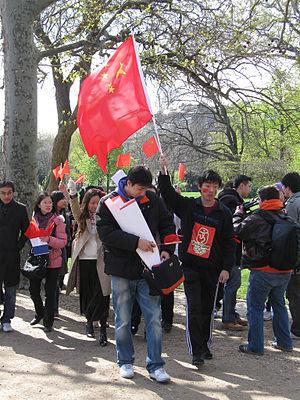
Près de la Tour Eiffel à Paris, jeunes Chinois venant assister au passage de la flamme olympique le 7 avril 2008
Le relais de la flamme olympique 2008 est parti le 25 mars 2008 d'Olympie en Grèce, pour se conclure 130 jours plus tard le 8 août 2008 à Pékin en Chine à l'occasion de la cérémonie d'ouverture des Jeux olympiques d'été de 2008. Cette tradition du relais de la flamme olympique remonte aux Jeux olympiques d'été de 1936 à Berlin.